The Wolf's Call

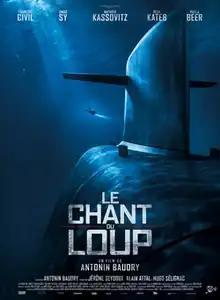
French theatrical release poster

The Wolf's Call is a 2019 French action thriller film written and directed by Antonin Baudry in his feature film directorial debut. The film is about a submarine's sonar operator, Chanteraide (François Civil), who must use his brilliant sense of hearing to track down a French ballistic missile submarine and end the threat of nuclear war.